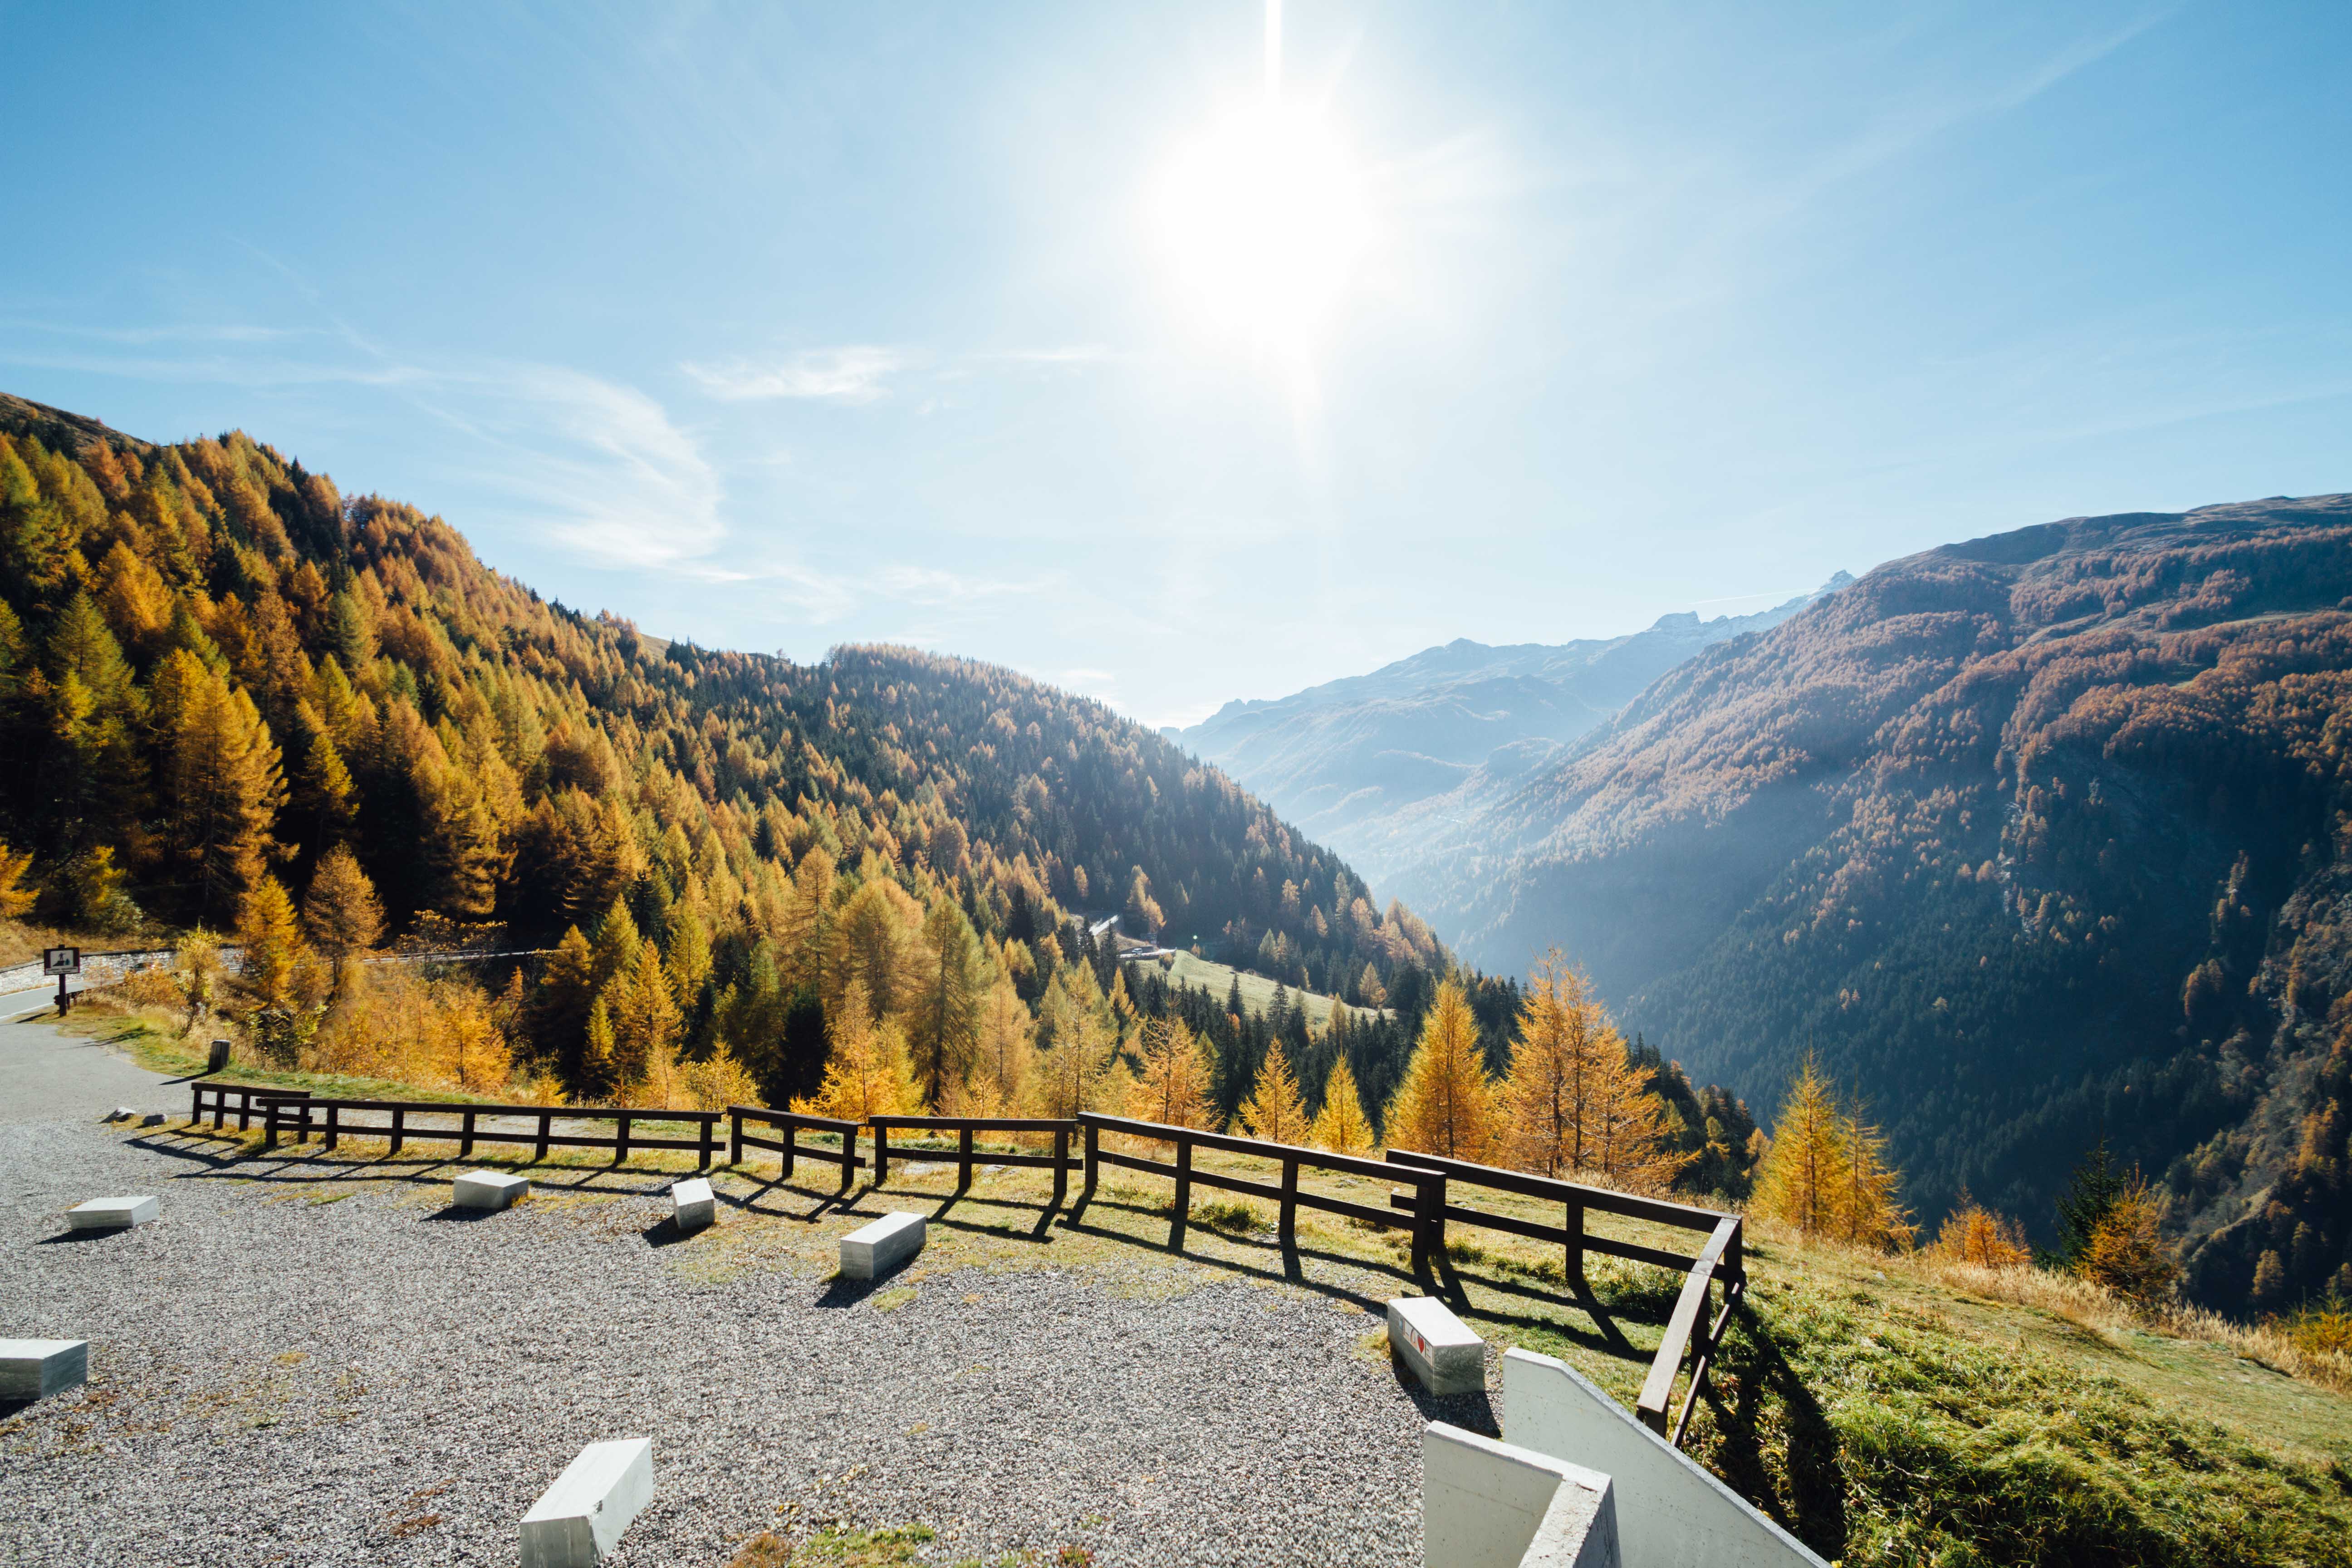
nature, mountain, fall, winter, italy, adventure, green, house, clouds, road, sign, mountainous landforms, sky, mountain range, wilderness, woody plant, tree, mountain pass, alps, autumn, leaf, morning, path, plant, hill, national park, valley, mount scenery, highland, landscape, cloud, ridge, sunlight, fell, elevation